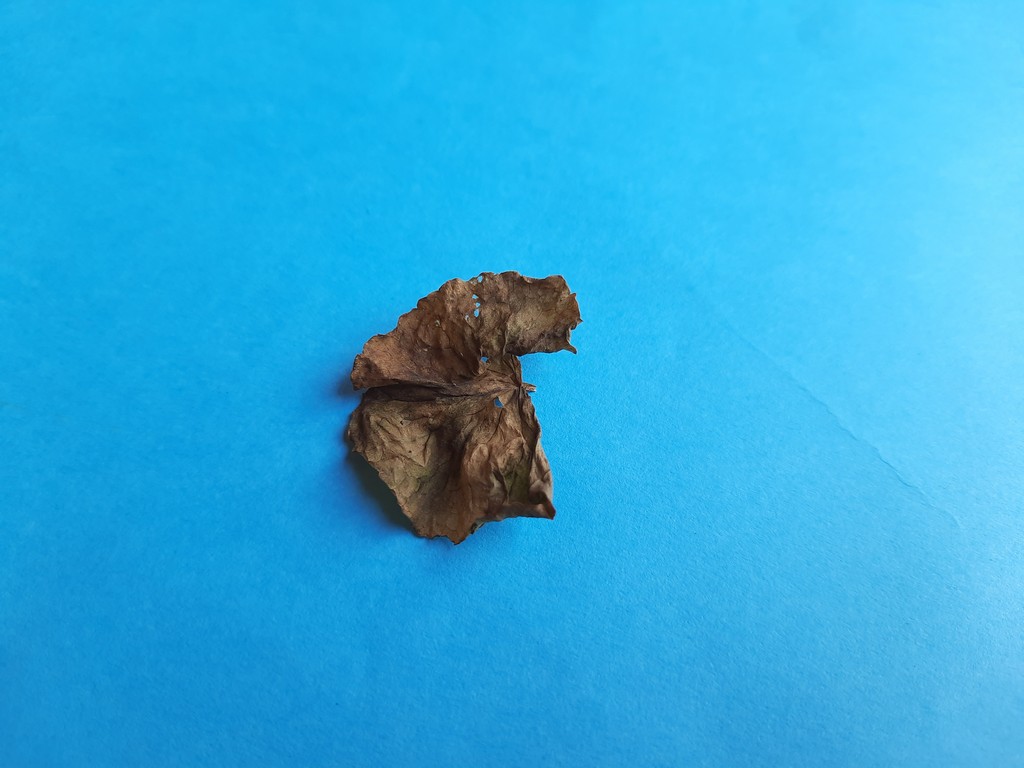
Label: Dried